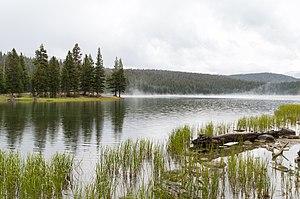
Le lac Dog est un lac américain du comté de Tuolumne, en Californie. Il est situé à 2 800 mètres d'altitude au sein de la Yosemite Wilderness, dans le parc national de Yosemite.